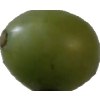
Label: grape